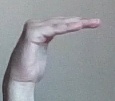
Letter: haa